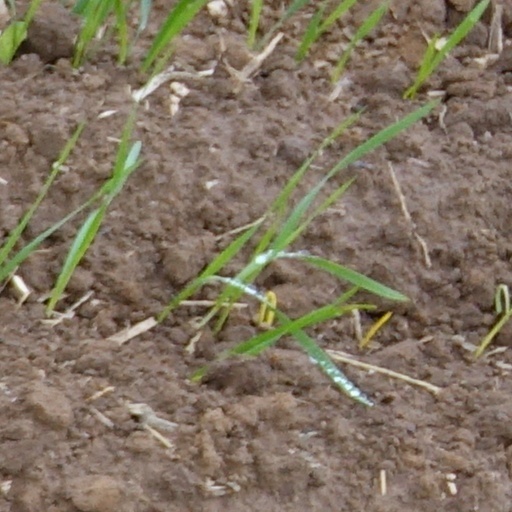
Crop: wheat